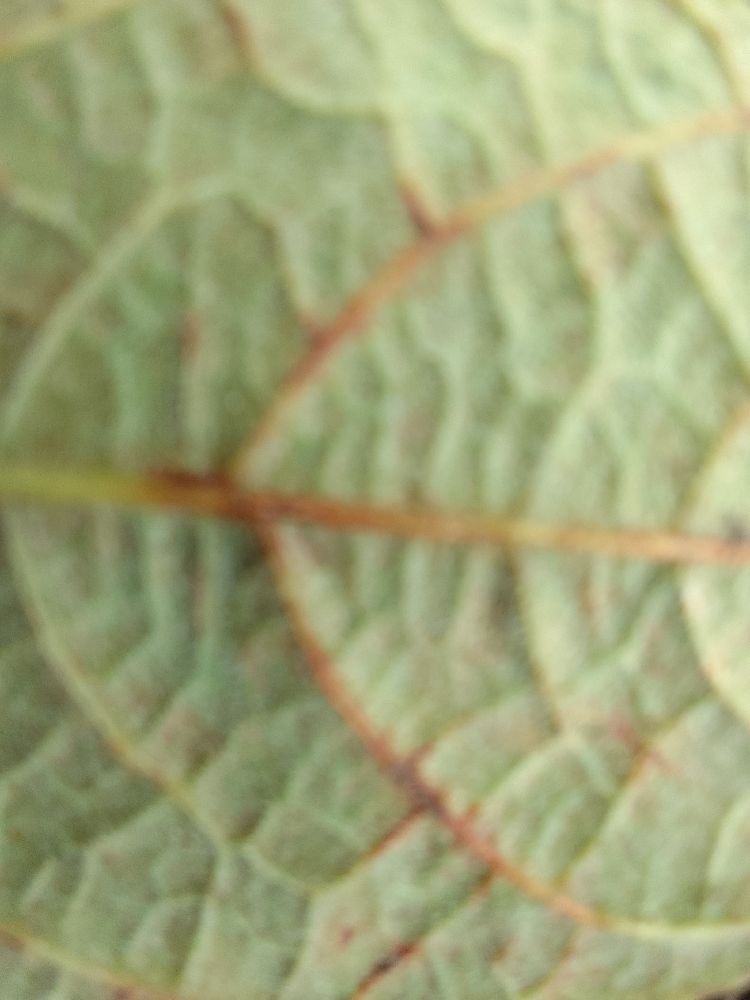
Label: anthracnose